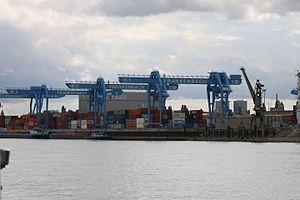
Le land de Rhénanie-Palatinat est l'un des seize États fédérés composant l'Allemagne.